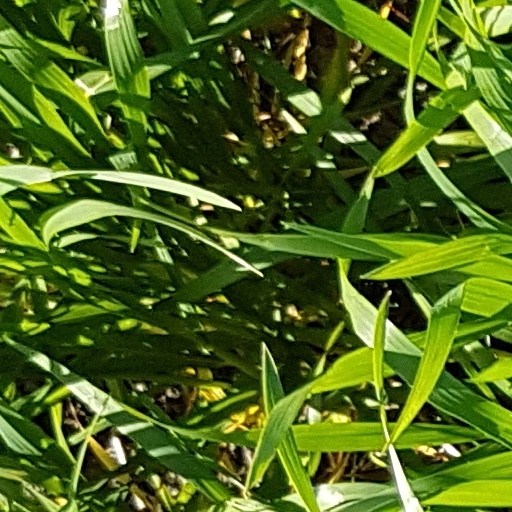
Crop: wheat